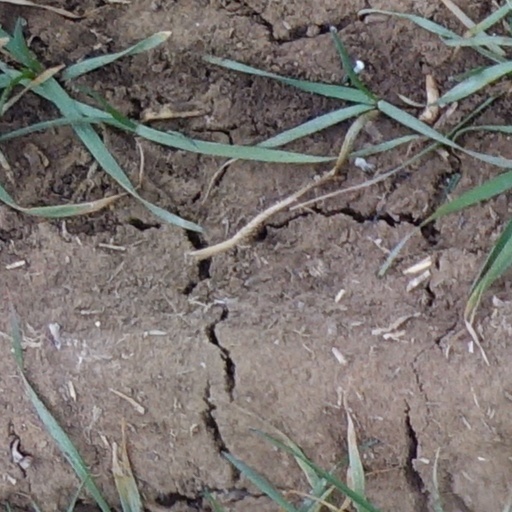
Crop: wheat